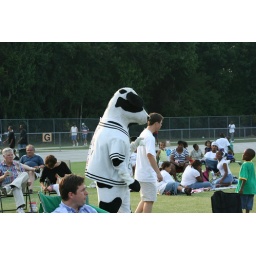
chicken cow walking around 4th of july